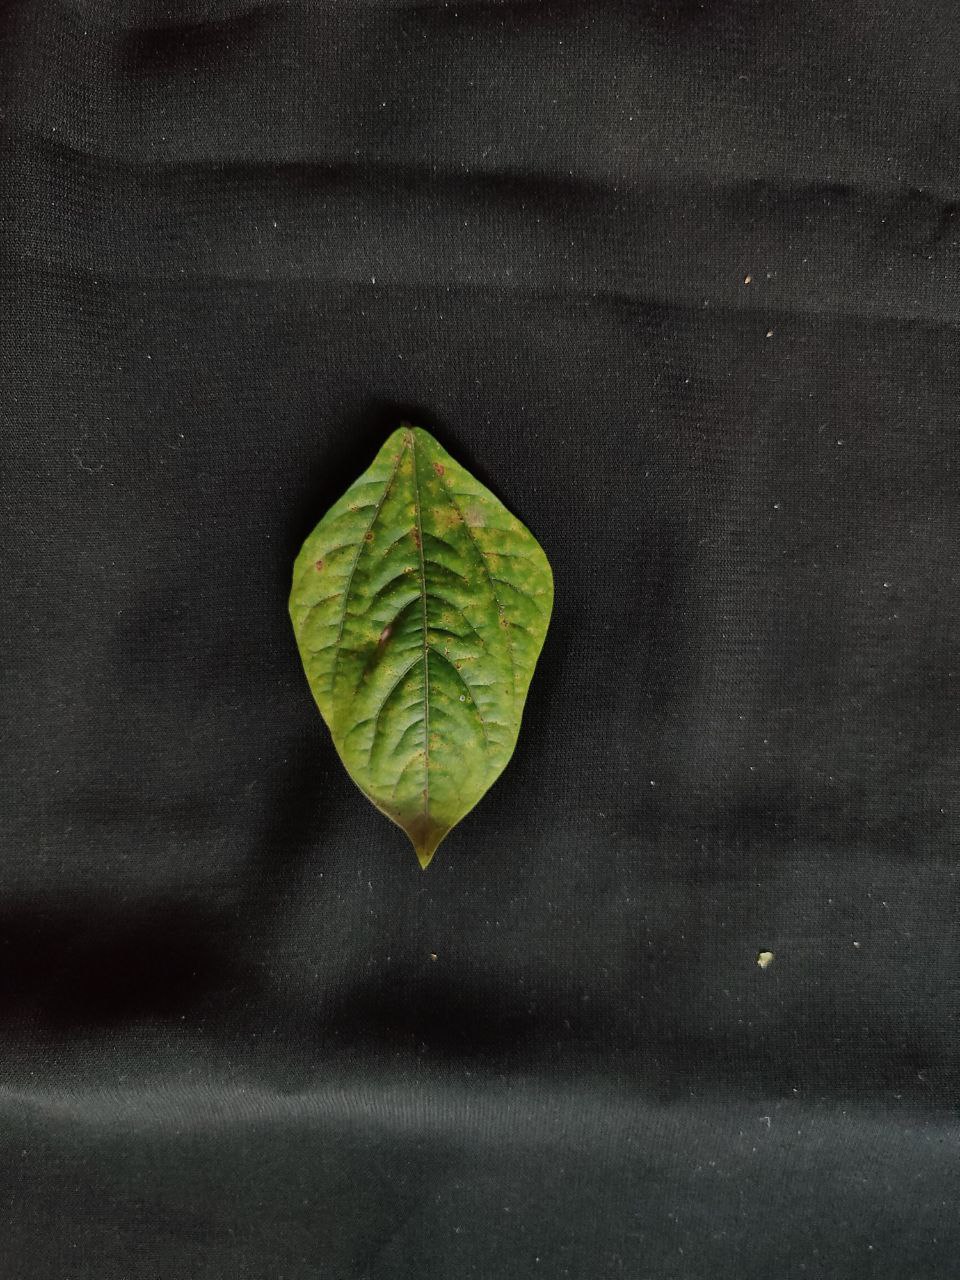
Crop: cowpea
Leaf condition: Septoria leaf spot